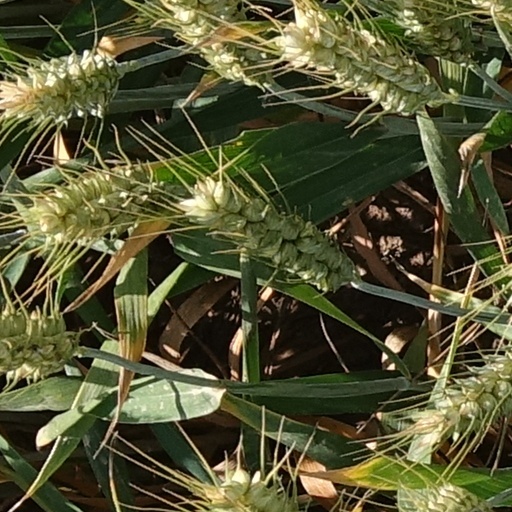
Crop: wheat